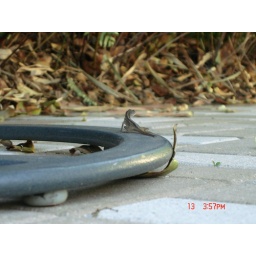
lizard lounging around on the base of a chair